Lake Tahoe

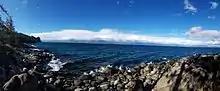
A view from the east shore of Lake Tahoe

While Lake Tahoe is a natural lake, it is also used for water storage by the Truckee-Carson Irrigation District (TCID). The lake level is controlled by Lake Tahoe Dam built in 1913 at the lake's only outlet, the Truckee River, at Tahoe City. The high dam can increase the lake's capacity by .